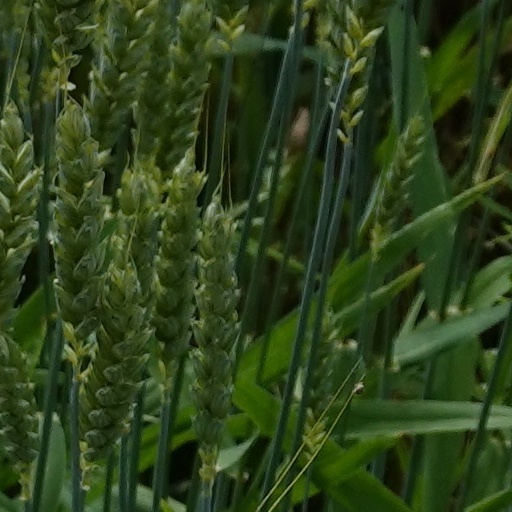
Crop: wheat